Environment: lab
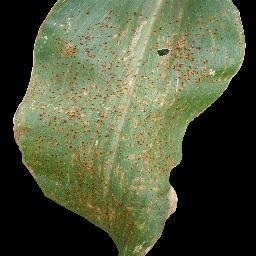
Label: common_rust